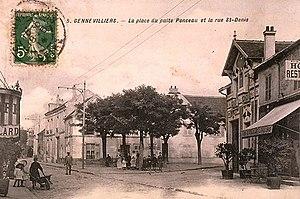
Gennevilliers.Rue de Paris.Place du Puits-Ponceau
La rue Jean-Jaurès est une voie de communication située sur la commune de Gennevilliers.